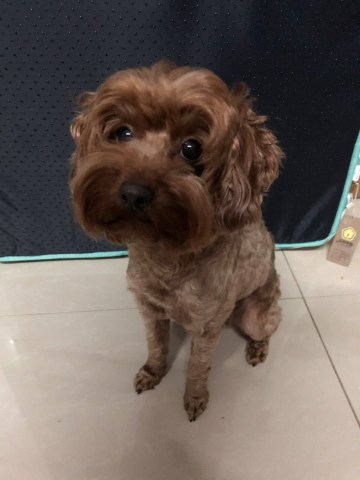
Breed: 7449-n000128-teddy